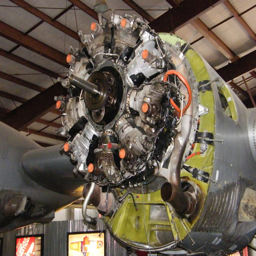
one of engines receives an overhaul , at a cost of $185 k .